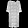
Label: Dress